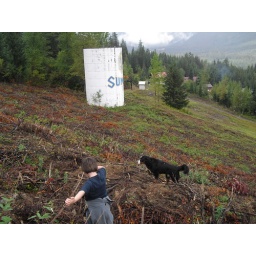
The ground is well cut all around the water tower.